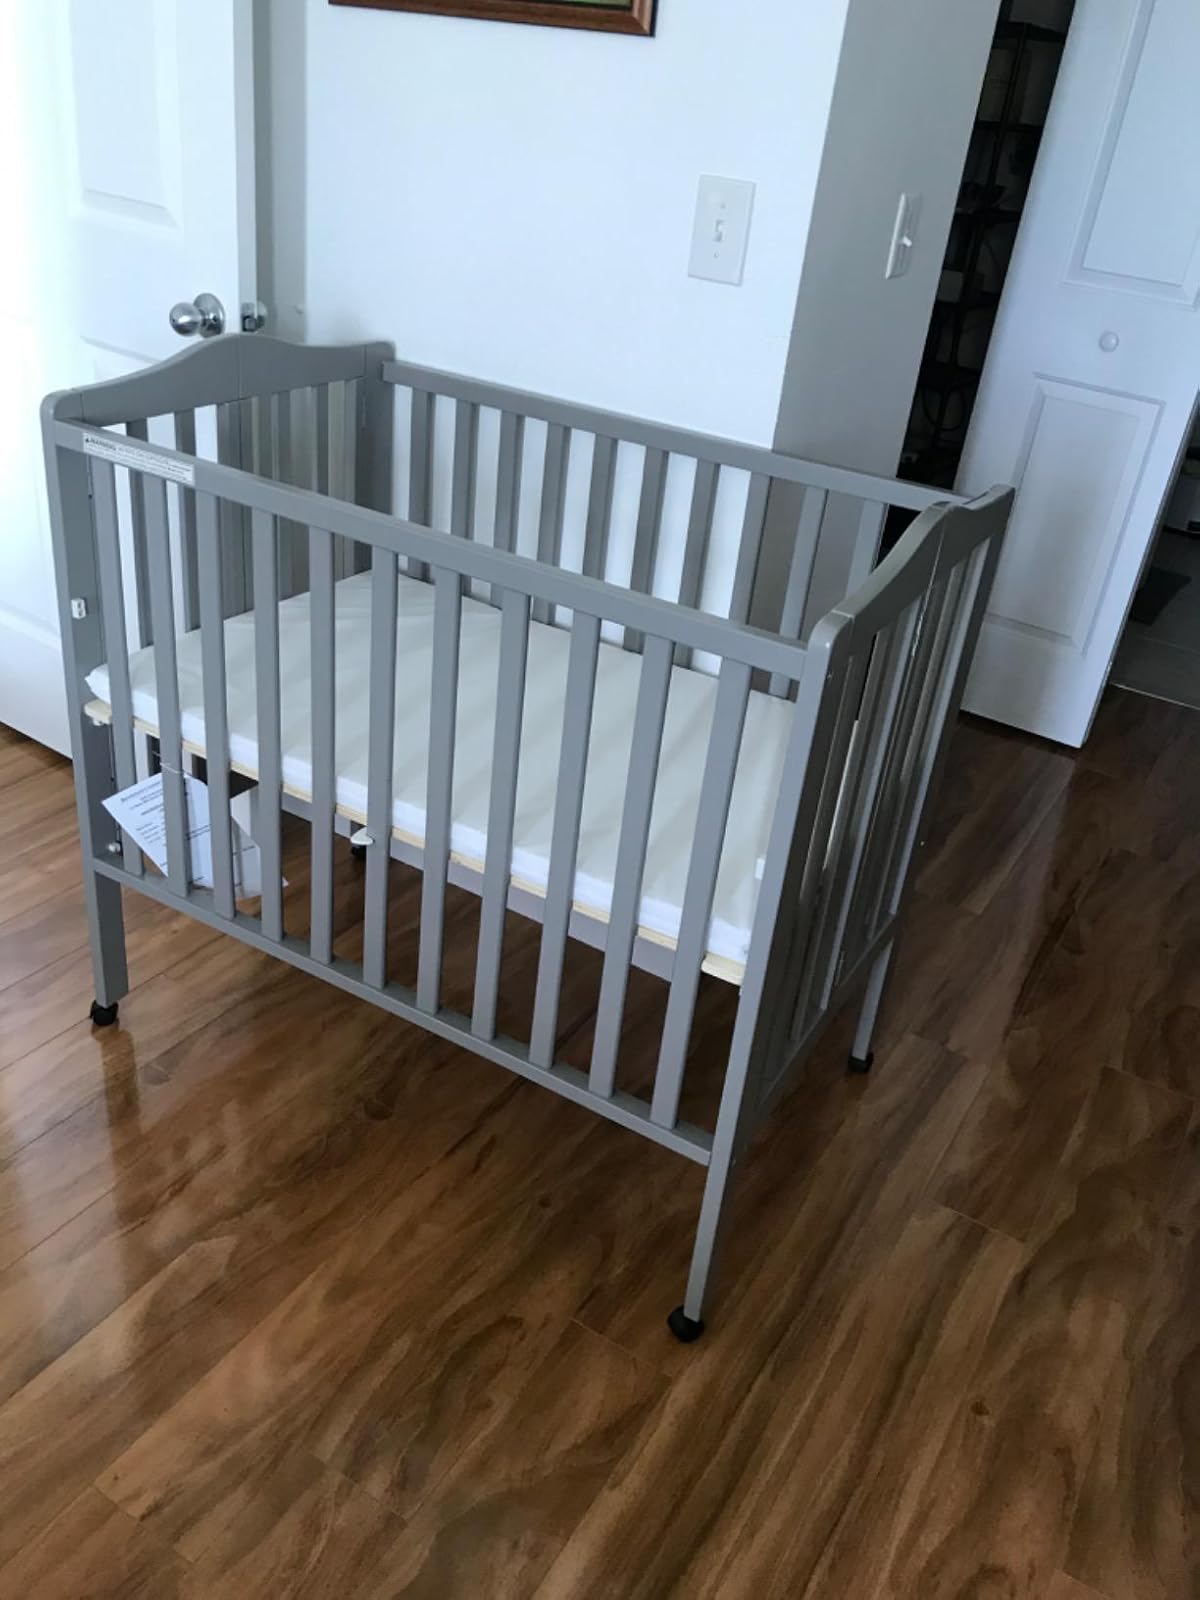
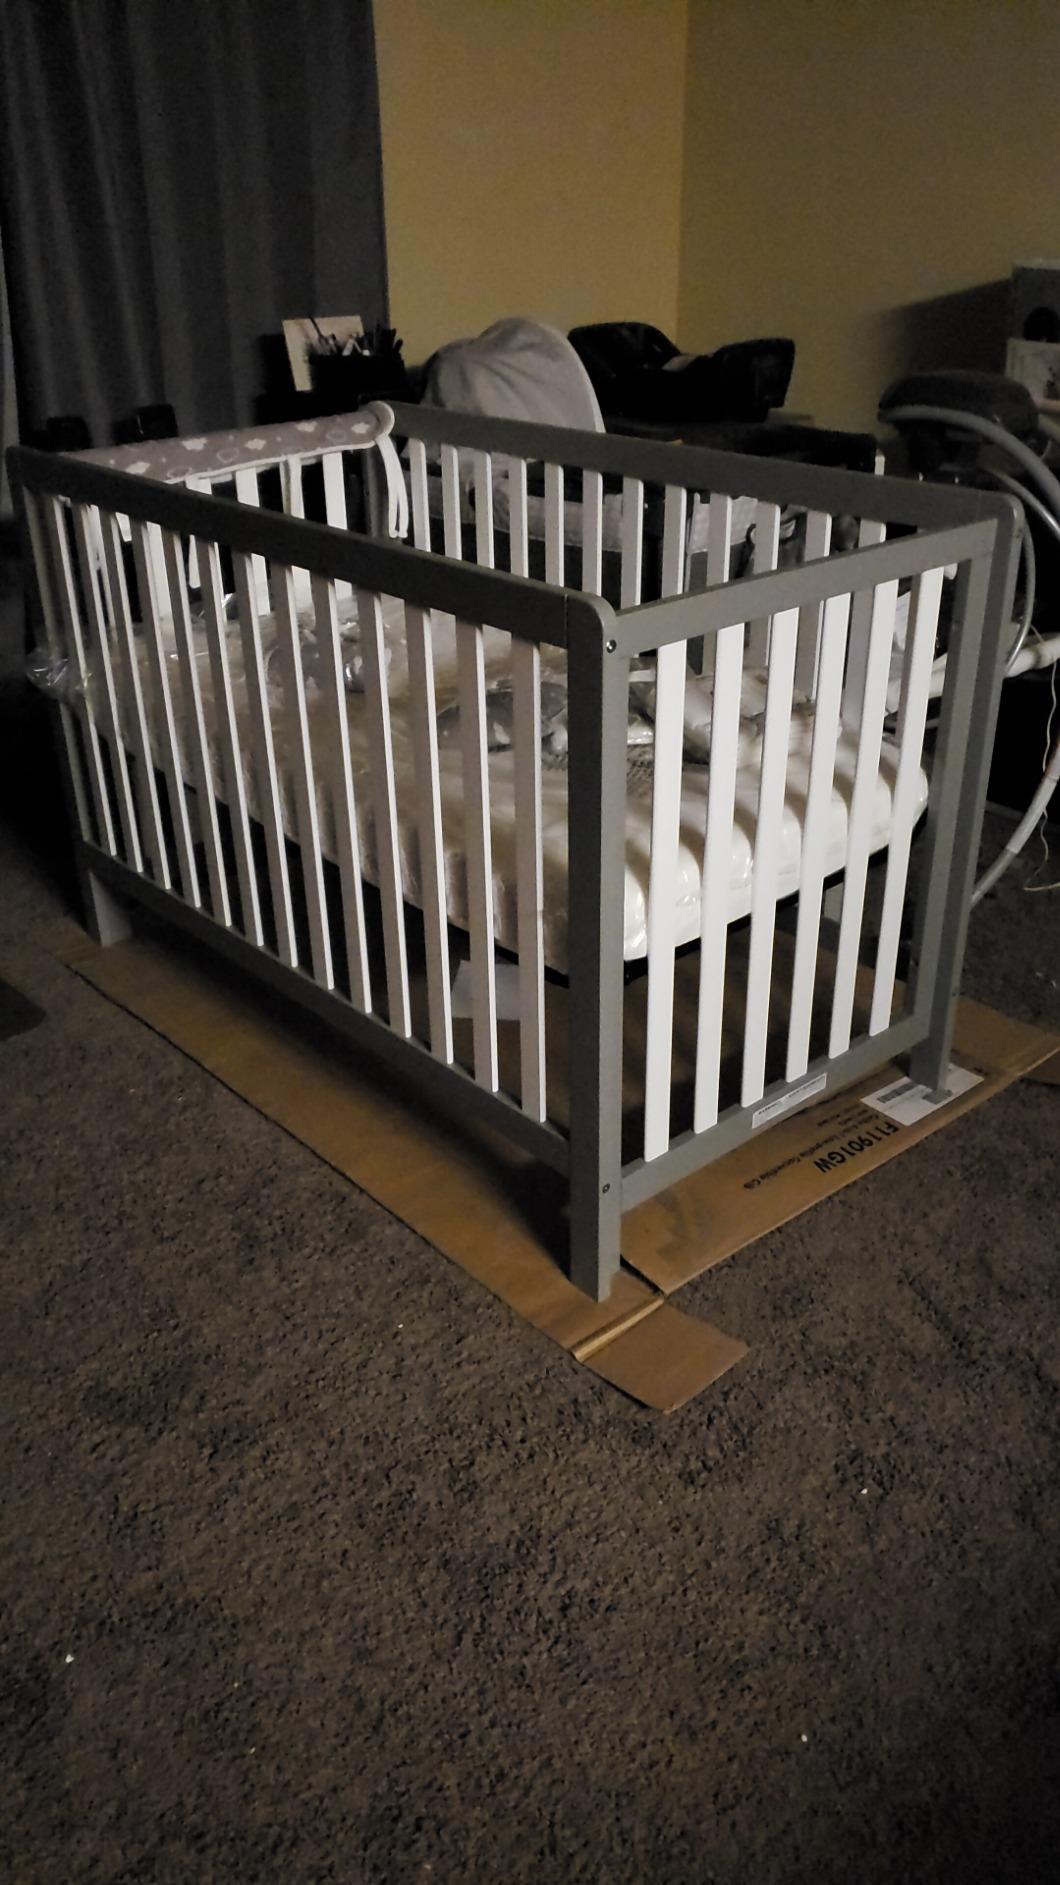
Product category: products_crib
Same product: no